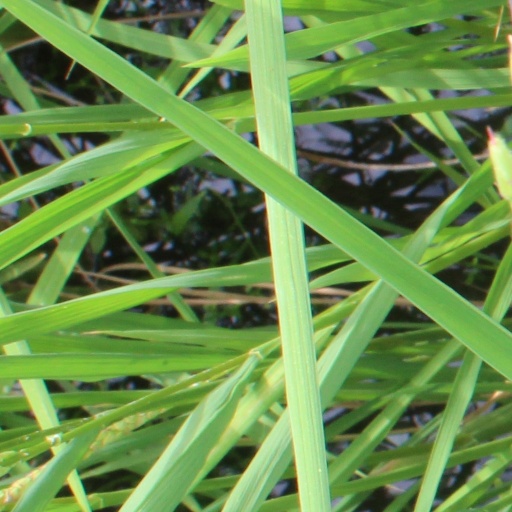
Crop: rice